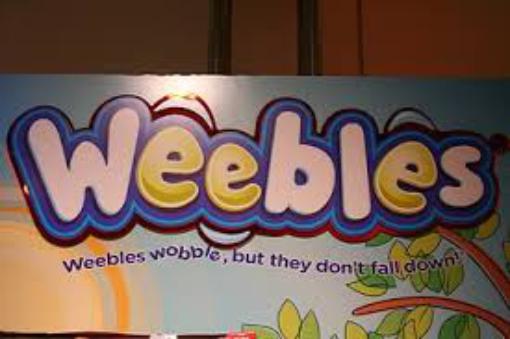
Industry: Leisure